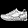
Label: Sneaker